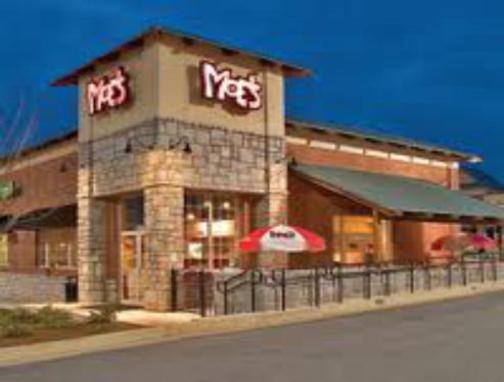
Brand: moe's southwest grill
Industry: Food